Divan Istanbul

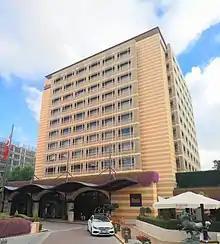
Entrance of Divan Hotel Istanbul

During the 2013 protests in Turkey it opened to injured protestors as well as those fleeing police attacks. During the night of 15/16 June, police repeatedly tear-gassed the lobby. As a result, according to Turkish Prime Minister Recep Tayyip Erdoğan, the hotel had helped criminals.